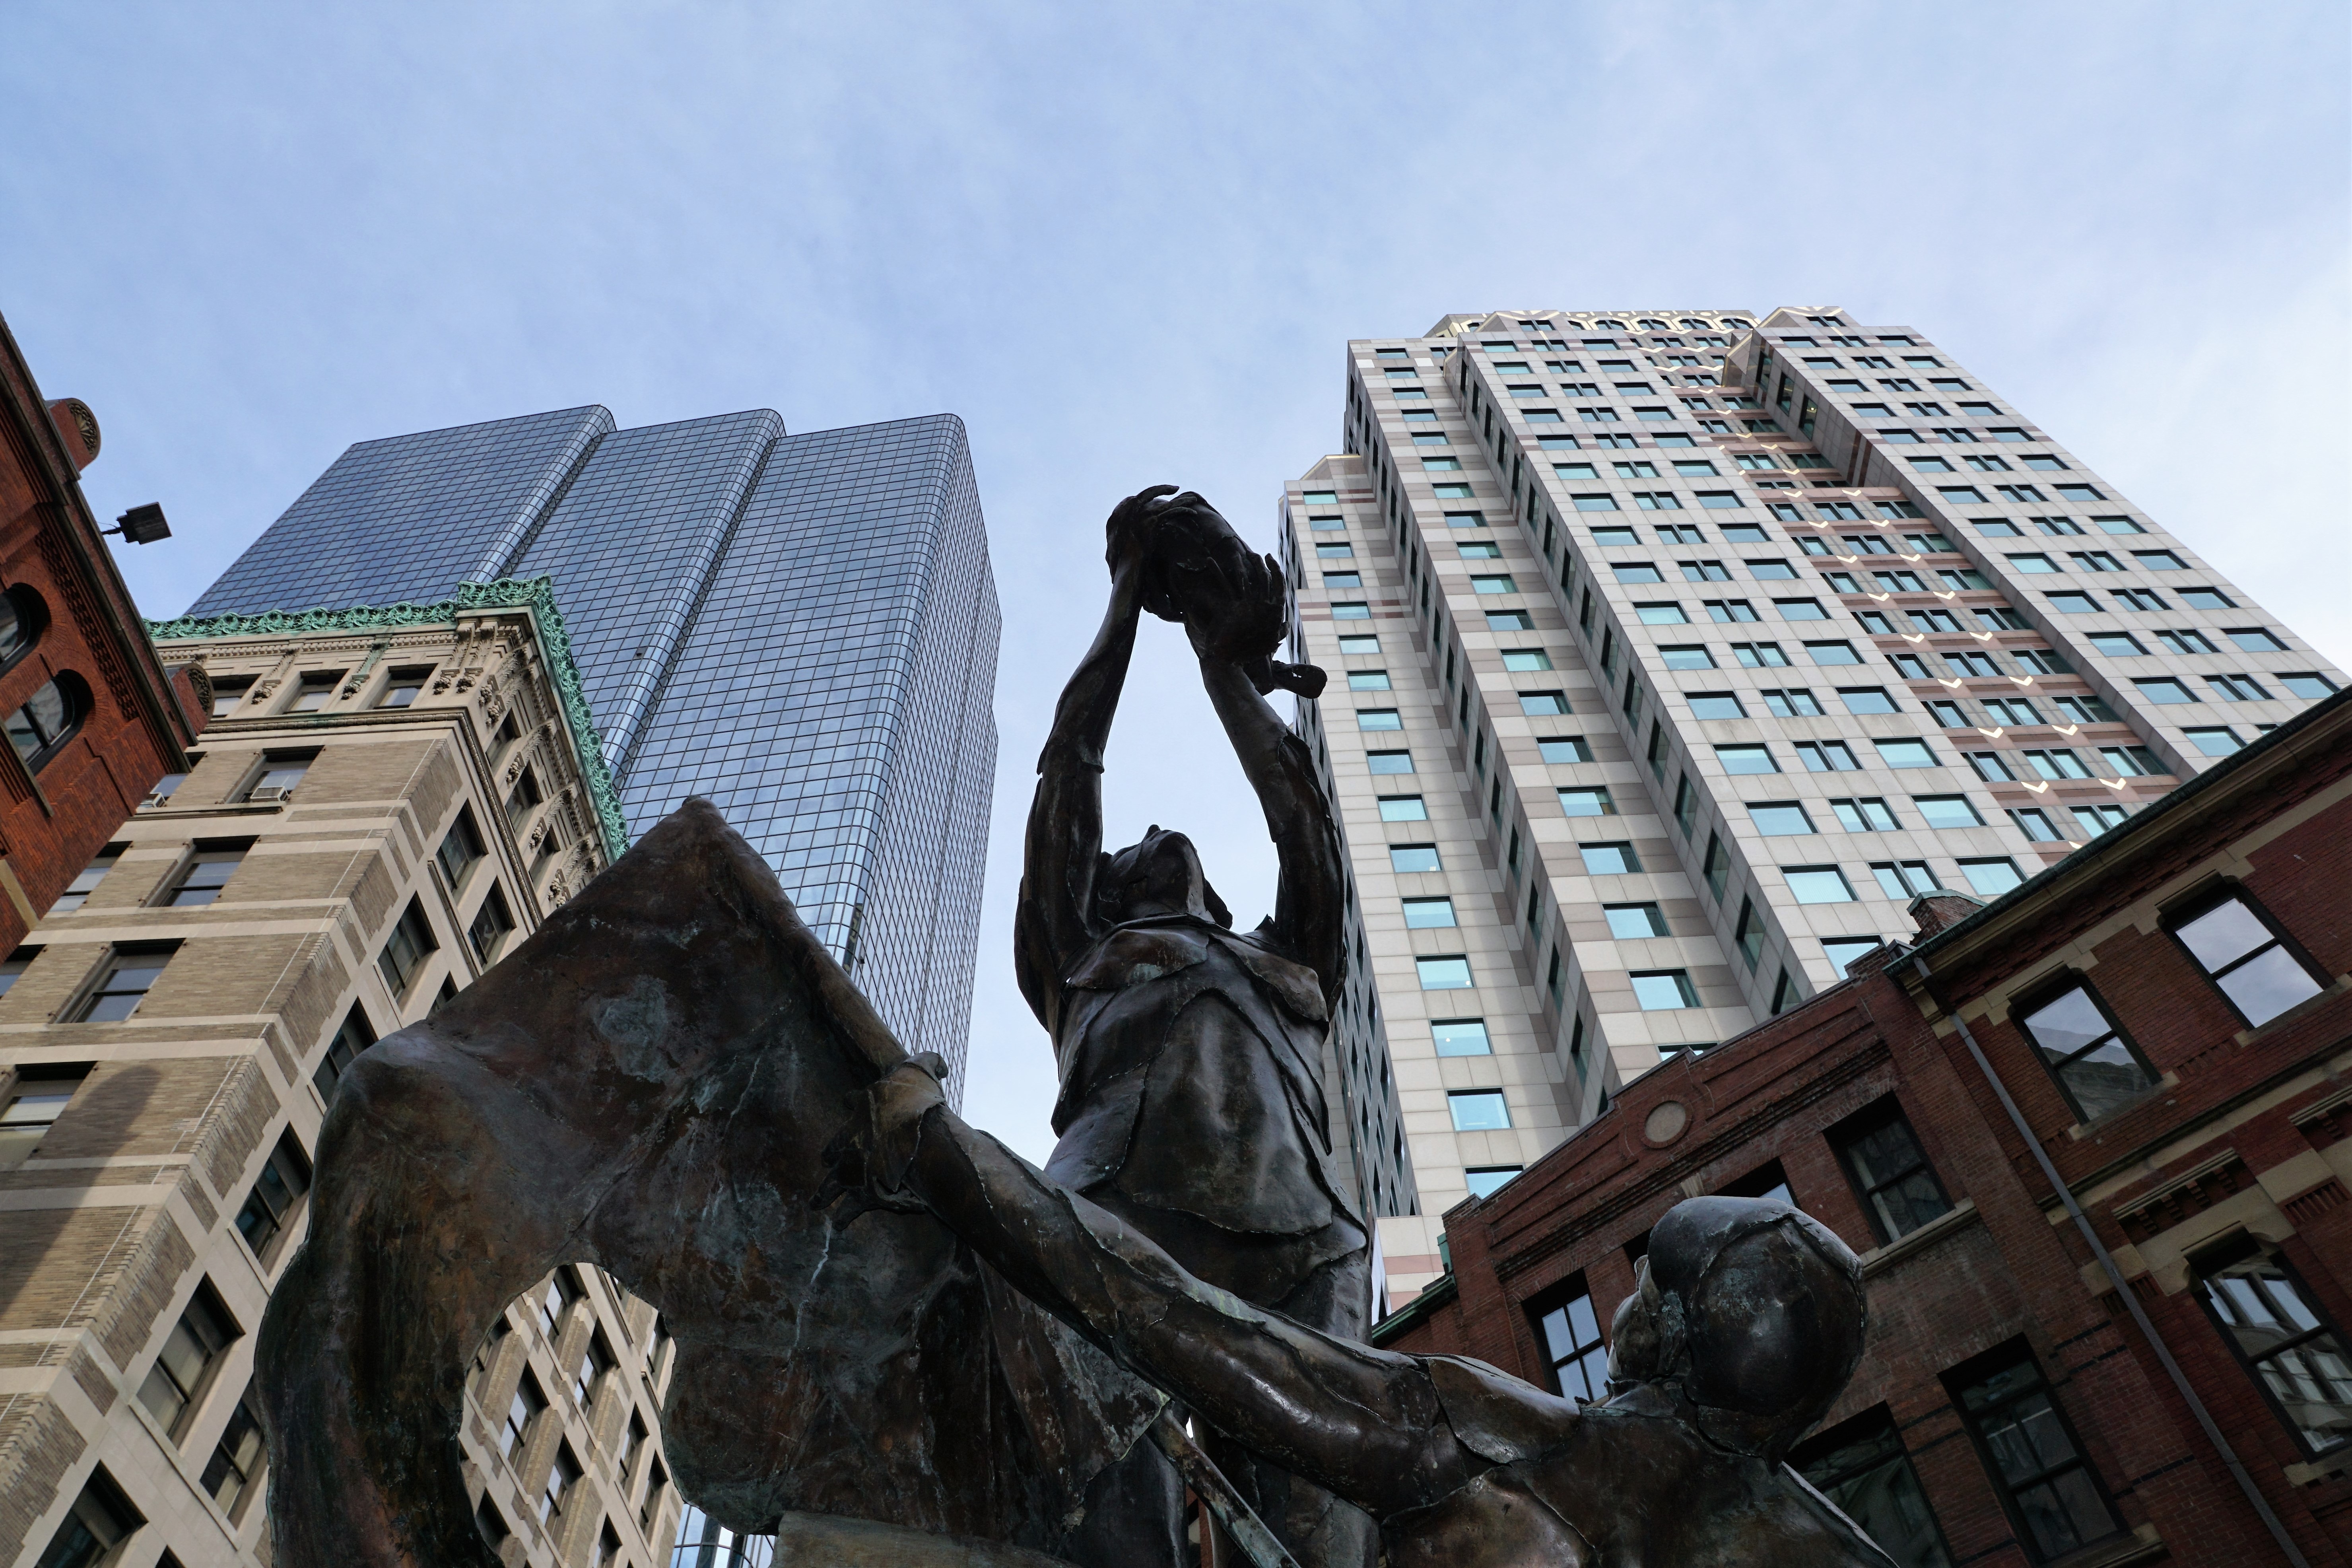
architecture, window, building, city, skyscraper, monument, downtown, statue, construction, usa, america, brown, landmark, facade, freedom, brick, boston, sculpture, art, atlantic, metropolis, port city, urban area